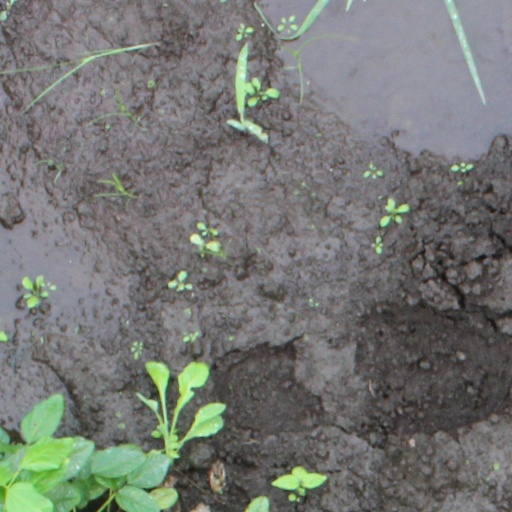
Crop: soybean